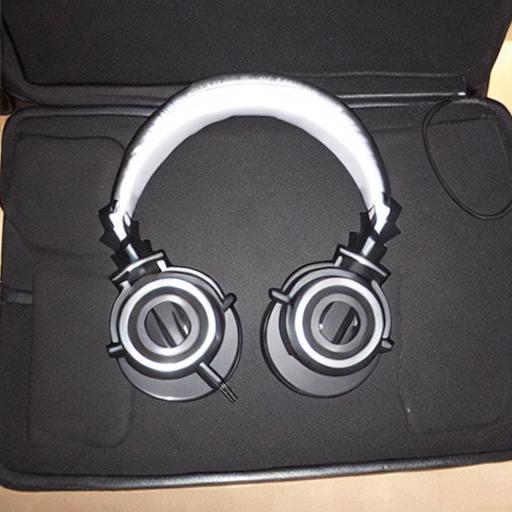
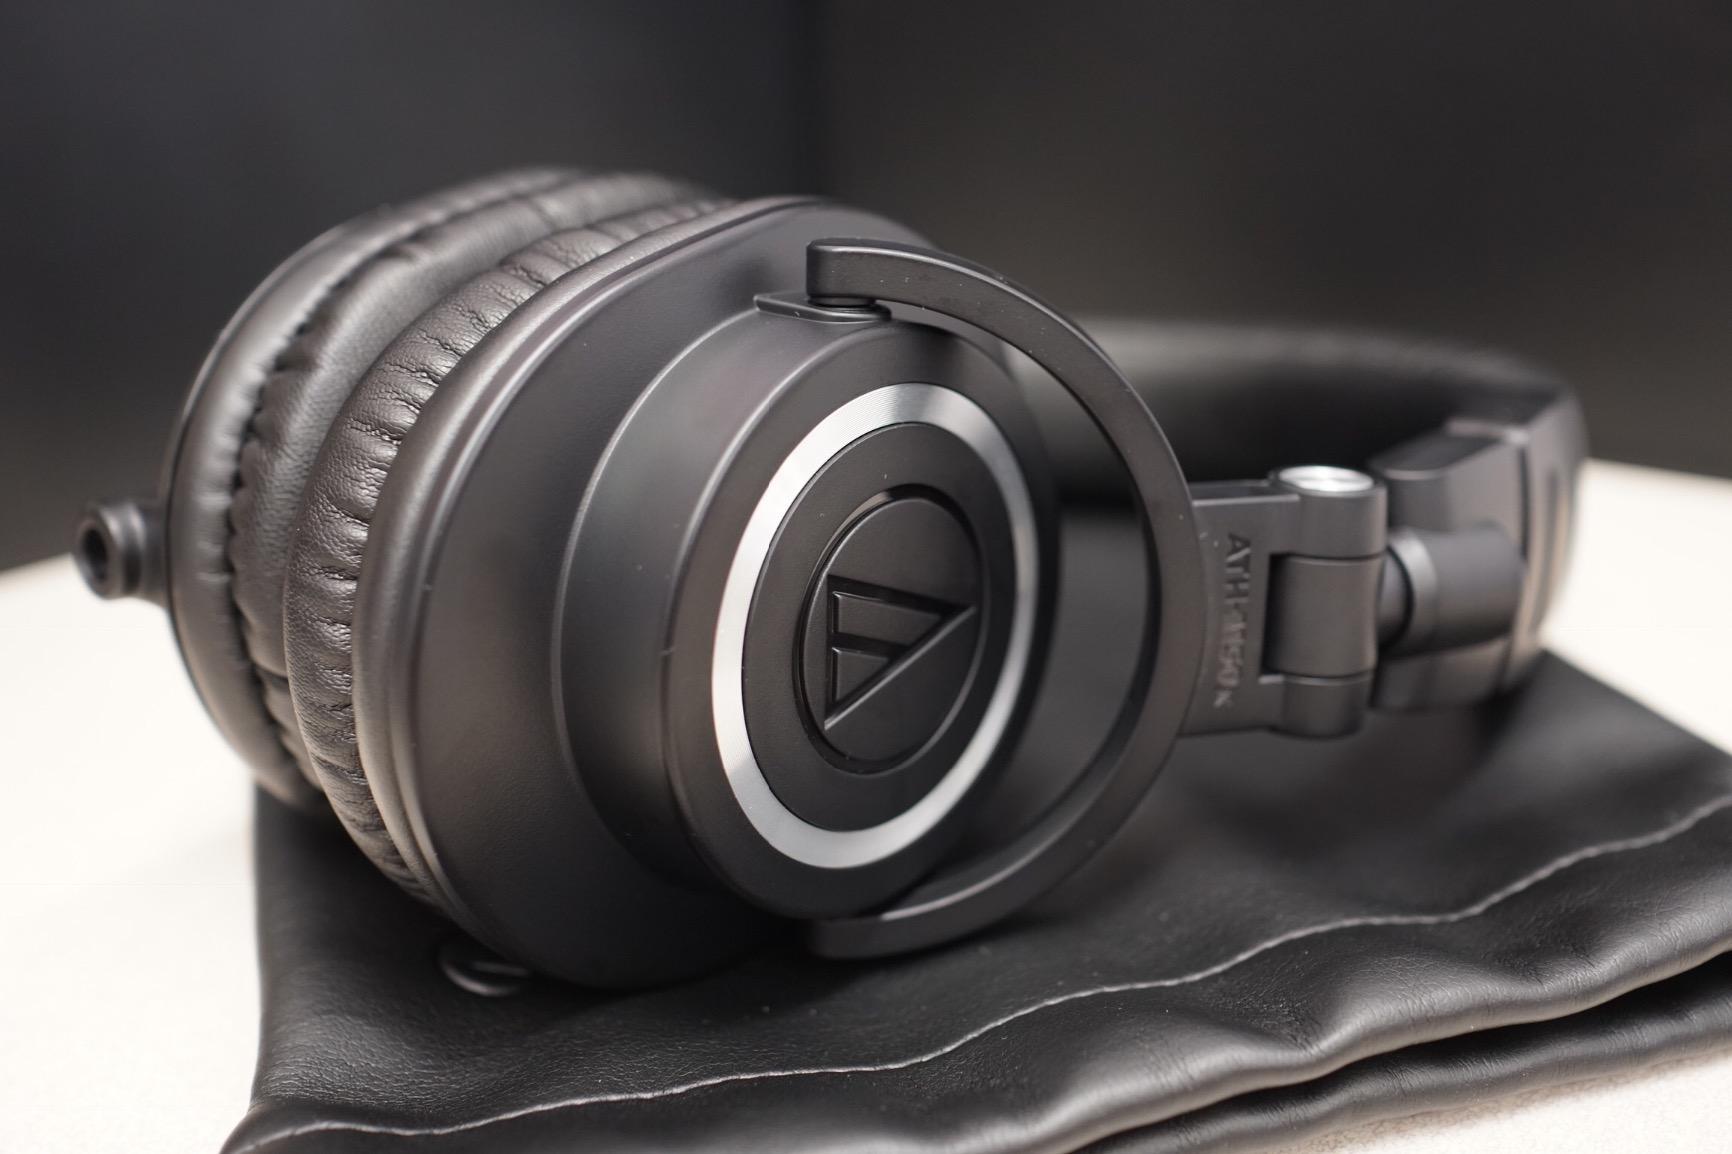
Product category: headphones
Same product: no